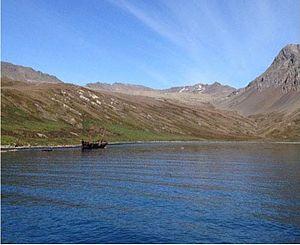
Ocean Harbour est une baie où l'on trouve les vestiges d'une ancienne station baleinière. Elle est située sur la côte nord-ouest de la Géorgie du Sud.